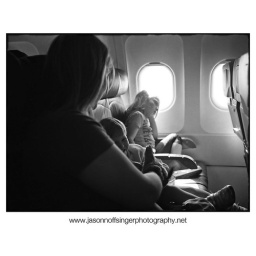
Two young girls and their mother sitting in their seats on an airplane